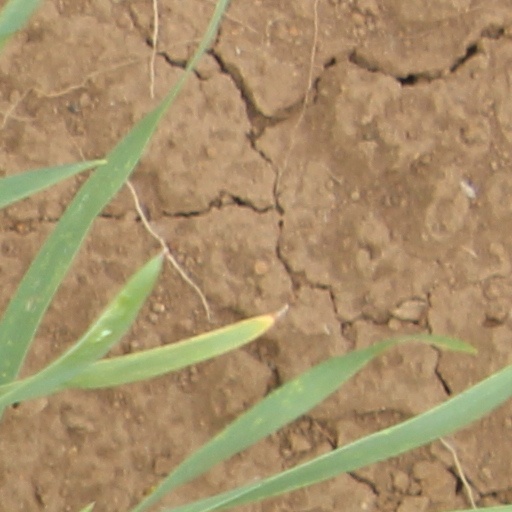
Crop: wheat